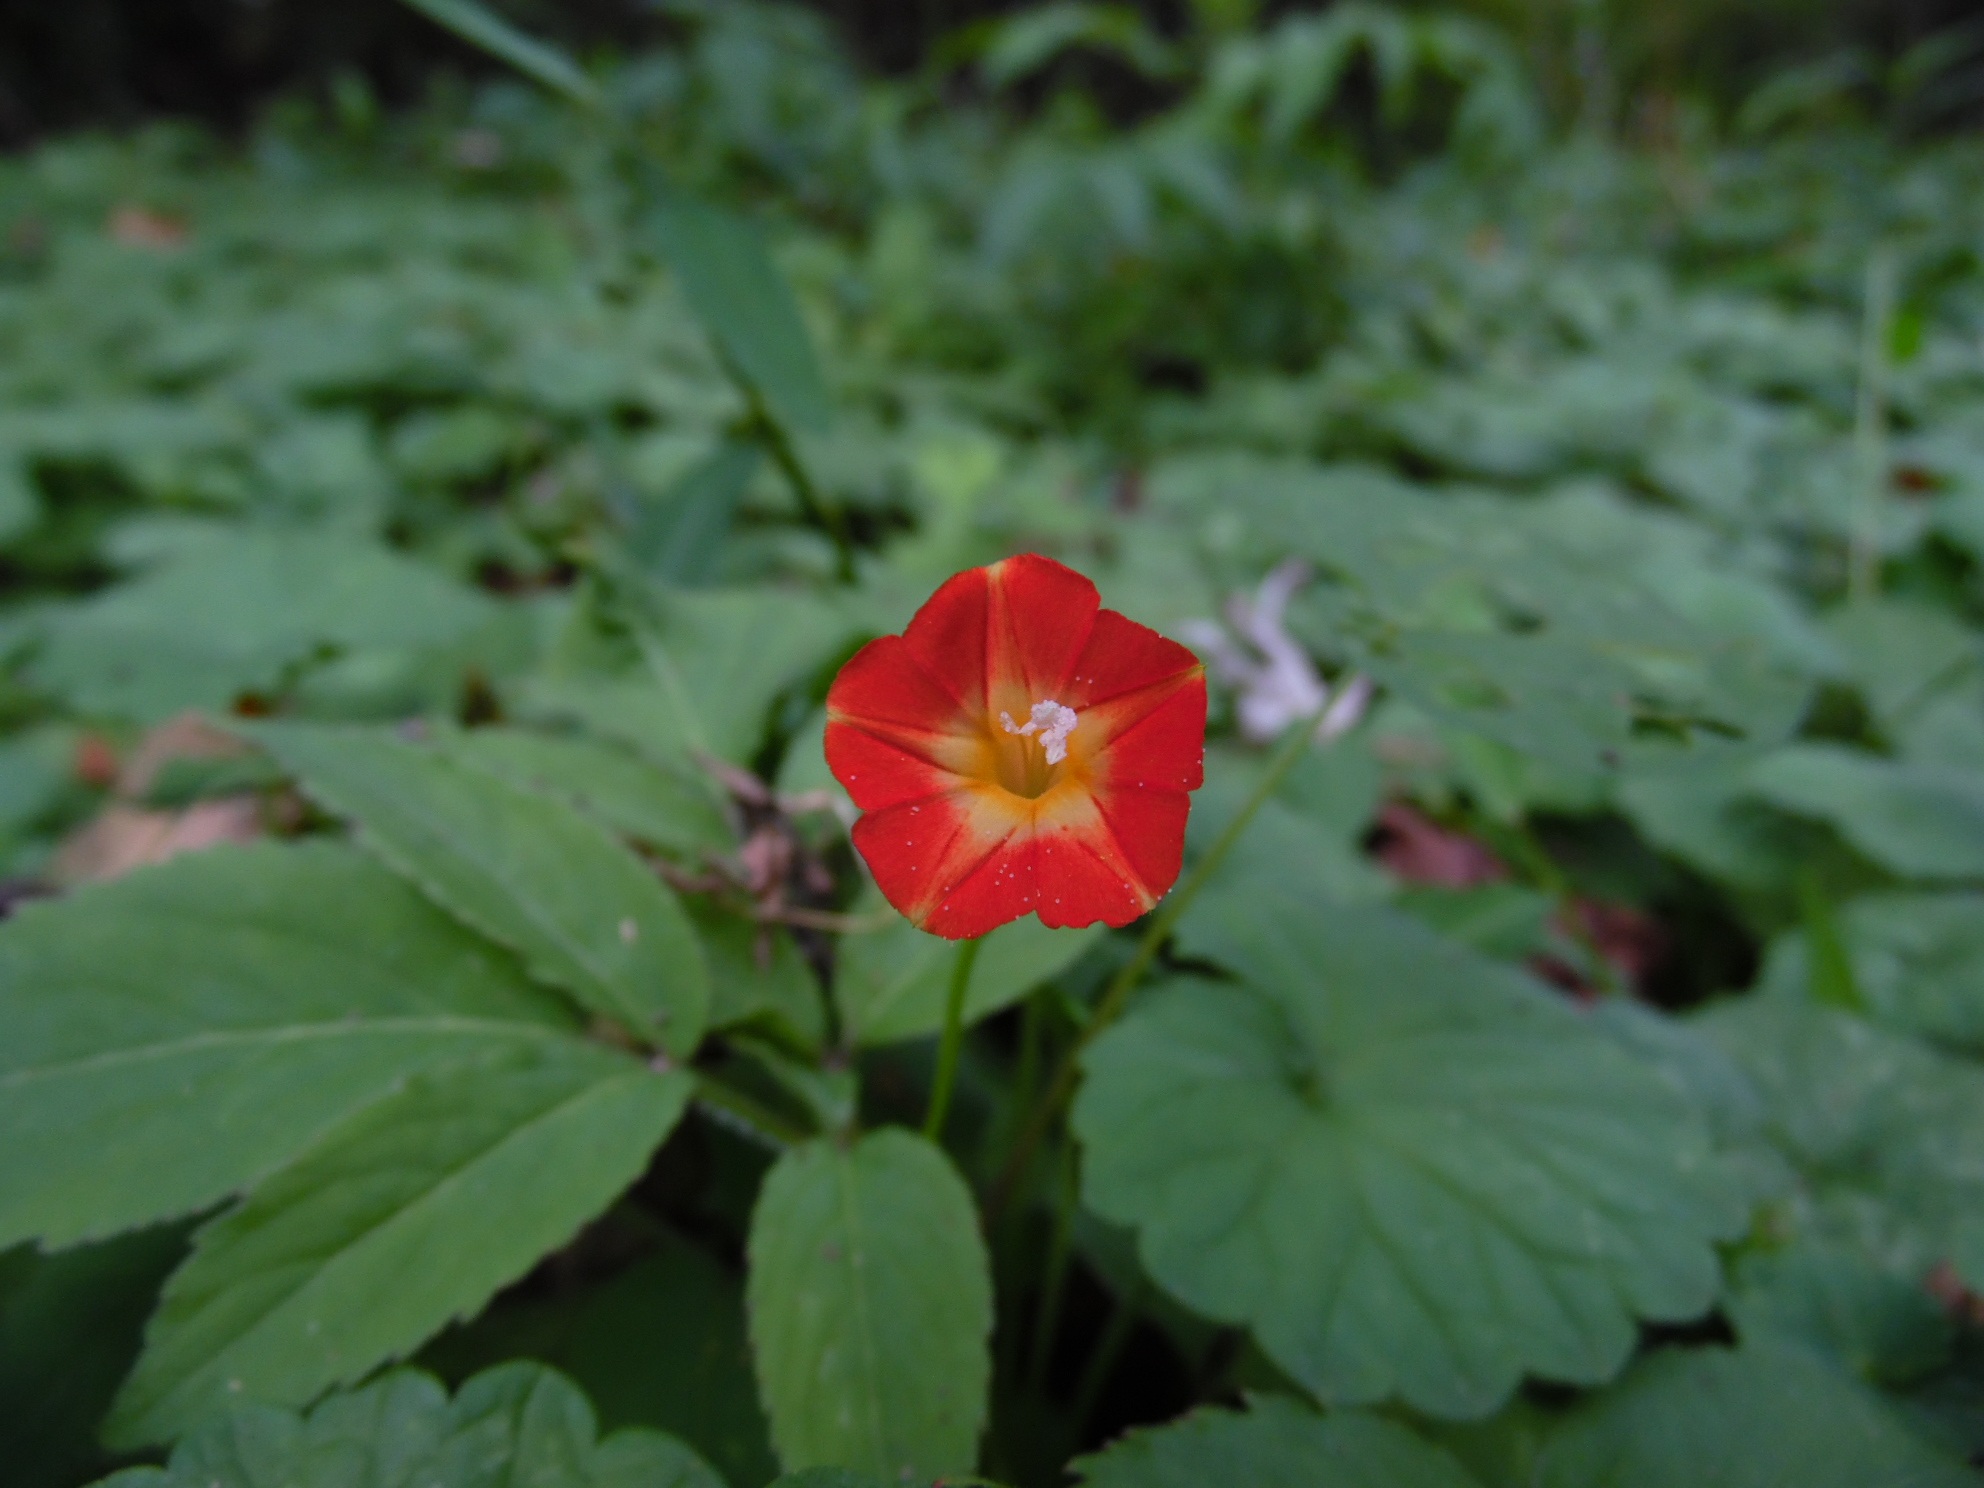
nature, blossom, plant, flower, petal, bloom, floral, red, macro, natural, fresh, botany, blooming, flora, botanical, wildflower, flowering plant, rose family, annual plant, land plant